Hilal-i-Jur'at

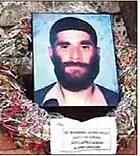
A photograph of Khan is placed over a wreath where his main body parts lay, after the blast.

On 23 March 2009, Faisal Khan, who was outside the gates of the "G-7 special police branch", was killed when he stopped and refused to let go of an apparent suicide bomber of Uzbek origin who wanted to blow up the police compound near Sitara Market in Islamabad. After he was killed many around the area were thankful for his sacrifice, especially the local police, who thought Khan deserved being given heroic status by the country. Although the bomber did kill several people, it was thought he could have done more damage by causing a high number of casualties which could have arisin if Khan didn't stop the man going towards the branch. The building was described as being "poorly guarded" at the time. Khan only received Rs. 150,000 (£1107.68 or $1753.41 or €1300.87 as of September 2010), which was given to his siblings, as he had no parents nor a family of his own.